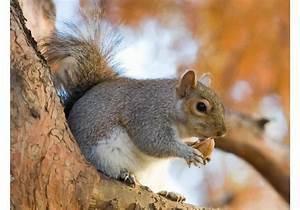
squirrel